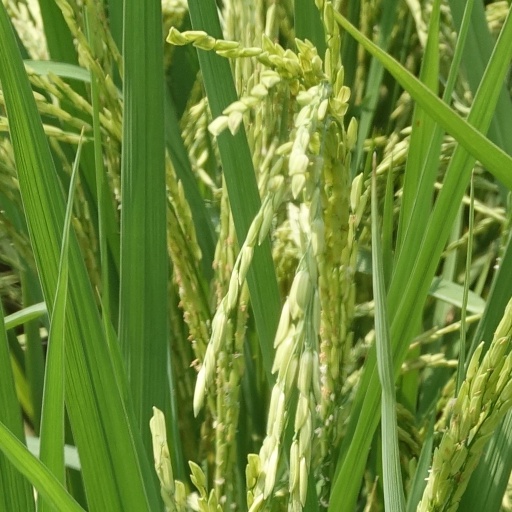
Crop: rice